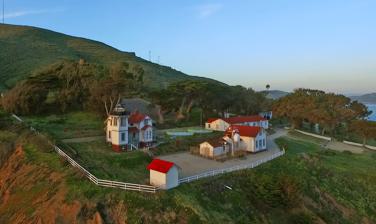
Building: Point San Luis Lighthouse
Country: Unknown
Year built: 1890
Lighthouse on the  National Register of Historic Places in California Lighthouse Point San Luis Lighthouse San Luis Obispo Port Harford Aerial View of San Luis Obispo Lighthouse, March 2016 Location Point San Luis Avila Beach, California United States Coordinates 35°09′37″N 120°45′39″W / 35.160362°N 120.760882°W / 35.160362; -120.760882 Tower Constructed 1890 (first) Foundation brick basement Construction wooden tower (first) metal pole (current) Automated 1974 Height 40 feet (12 m) (first) Shape square tower with balcony and lantern attached to keeper's house (first) pole light (current) Markings white tower, black lantern Operator Port San Luis Lighthouse Heritage National Register of Historic Places listed place Light First lit 1975 (current) Deactivated 1975 (first) Focal height 116 feet (35 m) (current) Lens Fourth Order Fresnel lens (removed 1969) Range 17 nautical miles (31 km; 20 mi) Characteristic Fl W 5s. (night and day) San Luis Obispo Light Station U.S. National Register of Historic Places U.S. Historic district Area 30 acres (12 ha) Architect US Lighthouse Board, 12th District Architectural style Stick/eastlake, Lighthouse MPS Light Stations of California MPS NRHP reference No. 91001093 Added to NRHP September 3, 1991 The Point San Luis Lighthouse , also known as the San Luis Obispo Light Station , is on the National Register of Historic Places . Located near Avila Beach and Port San Luis on the Central Coast of California in San Luis Obispo County , it is the only Prairie Victorian model lighthouse left on the West Coast of the United States . It is being refurbished by the Point San Luis Lighthouse Keepers, a volunteer group. History The need for a lighthouse at Point San Luis was recognized as early as 1867. In that year, President Andrew Johnson directed by Executive Order the Department of the Interior to investigate the logistics of placing a lighthouse at that location. In the 1870s, Port Harford was quite busy, averaging 400 ships per year arriving at that location, and the need for a lighthouse was again discovered. In 1877, the Tribune of San Luis Obispo reported that Congressman Romualdo Pacheco had introduced a bill for the construction of a lighthouse at Point San Luis. This early effort was not successful, but in 1886 Congress finally passed the funding authorization for the lighthouse. The construction of the lighthouse was delayed and it took the near disaster of a ship sinking to move the project ahead. On the night of April 29, 1888, a ship called the Queen of the Pacific began to take on water. It was about 2 am and the ship was about 15 miles (24 km) from Port Harford. The captain turned his ship to the harbor but had to proceed slowly because of the dark and for fear of the rocks at the harbor entrance. The ship made it to within about 500 feet (150 m) of the pier, where it settled to the bottom in just 22 feet (6.7 m) of water. Since most of the ship was still above water, there were no lives lost. It was argued, however, that with a lighthouse to guide it, the ship would have easily made it to the pier. This provided the final impetus for the creation of the lighthouse. The lighthouse was completed in June 1890, and was lit for the first time on June 30, 1890, with the steam powered fog whistle becoming operational in 1891. By specification, the 4th Order Fresnel lens would generate alternate red and white flashes of light every 30 seconds that would be visible 17 nautical miles (31 km) out to sea. In 1969, the Fresnel lens was retired (it is currently on display at the Point SLO Lighthouse) and replaced by an automated electric light. In 1974, the Coast Guard decommissioned the light station. Access In 1992, the Port San Luis Harbor District received the Point San Luis site from the Federal Government, with the understanding that the light station be a historical, educational, and recreational site, for the use and enjoyment of the public. In 1995, the Point San Luis Lighthouse Keepers non-profit corporation was created to manage that task. In early 2010 to mark the 120th anniversary of the lighthouse the Fresnel lens was returned to the station and placed on display. A van service was put in place for trips to the lighthouse. Point San Luis runs weekly van tours, a docent led hike via the Pecho Coast Trail, hosts weddings, and has ongoing special events for the public. The Pecho Coast Trail connects the Port San Luis to the Point San Luis Lighthouse. The trail's starting point is near the corner of Diablo Canyon Road and Avila Beach Drive. A docent is required for the hike. San Luis Obispo Lighthouse, March 2016. Photo: Wolfgang Kaml Point San Luis, CA lighthouse and light station, 2009. Photo: Mike Baird See also California portal Engineering portal List of lighthouses in the United States References